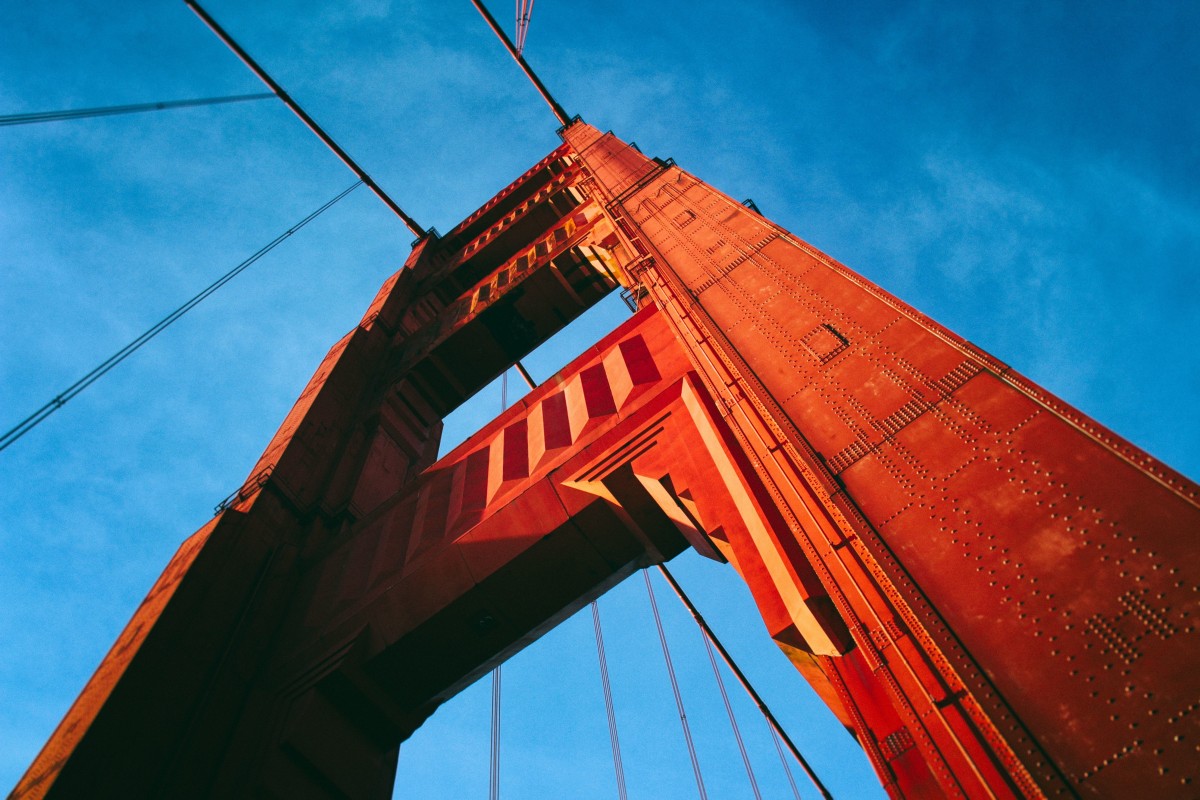
Tags: structure, sky, skyscraper, golden gate bridge, san francisco, line, reflection, red, vehicle, tower, mast, color, facade